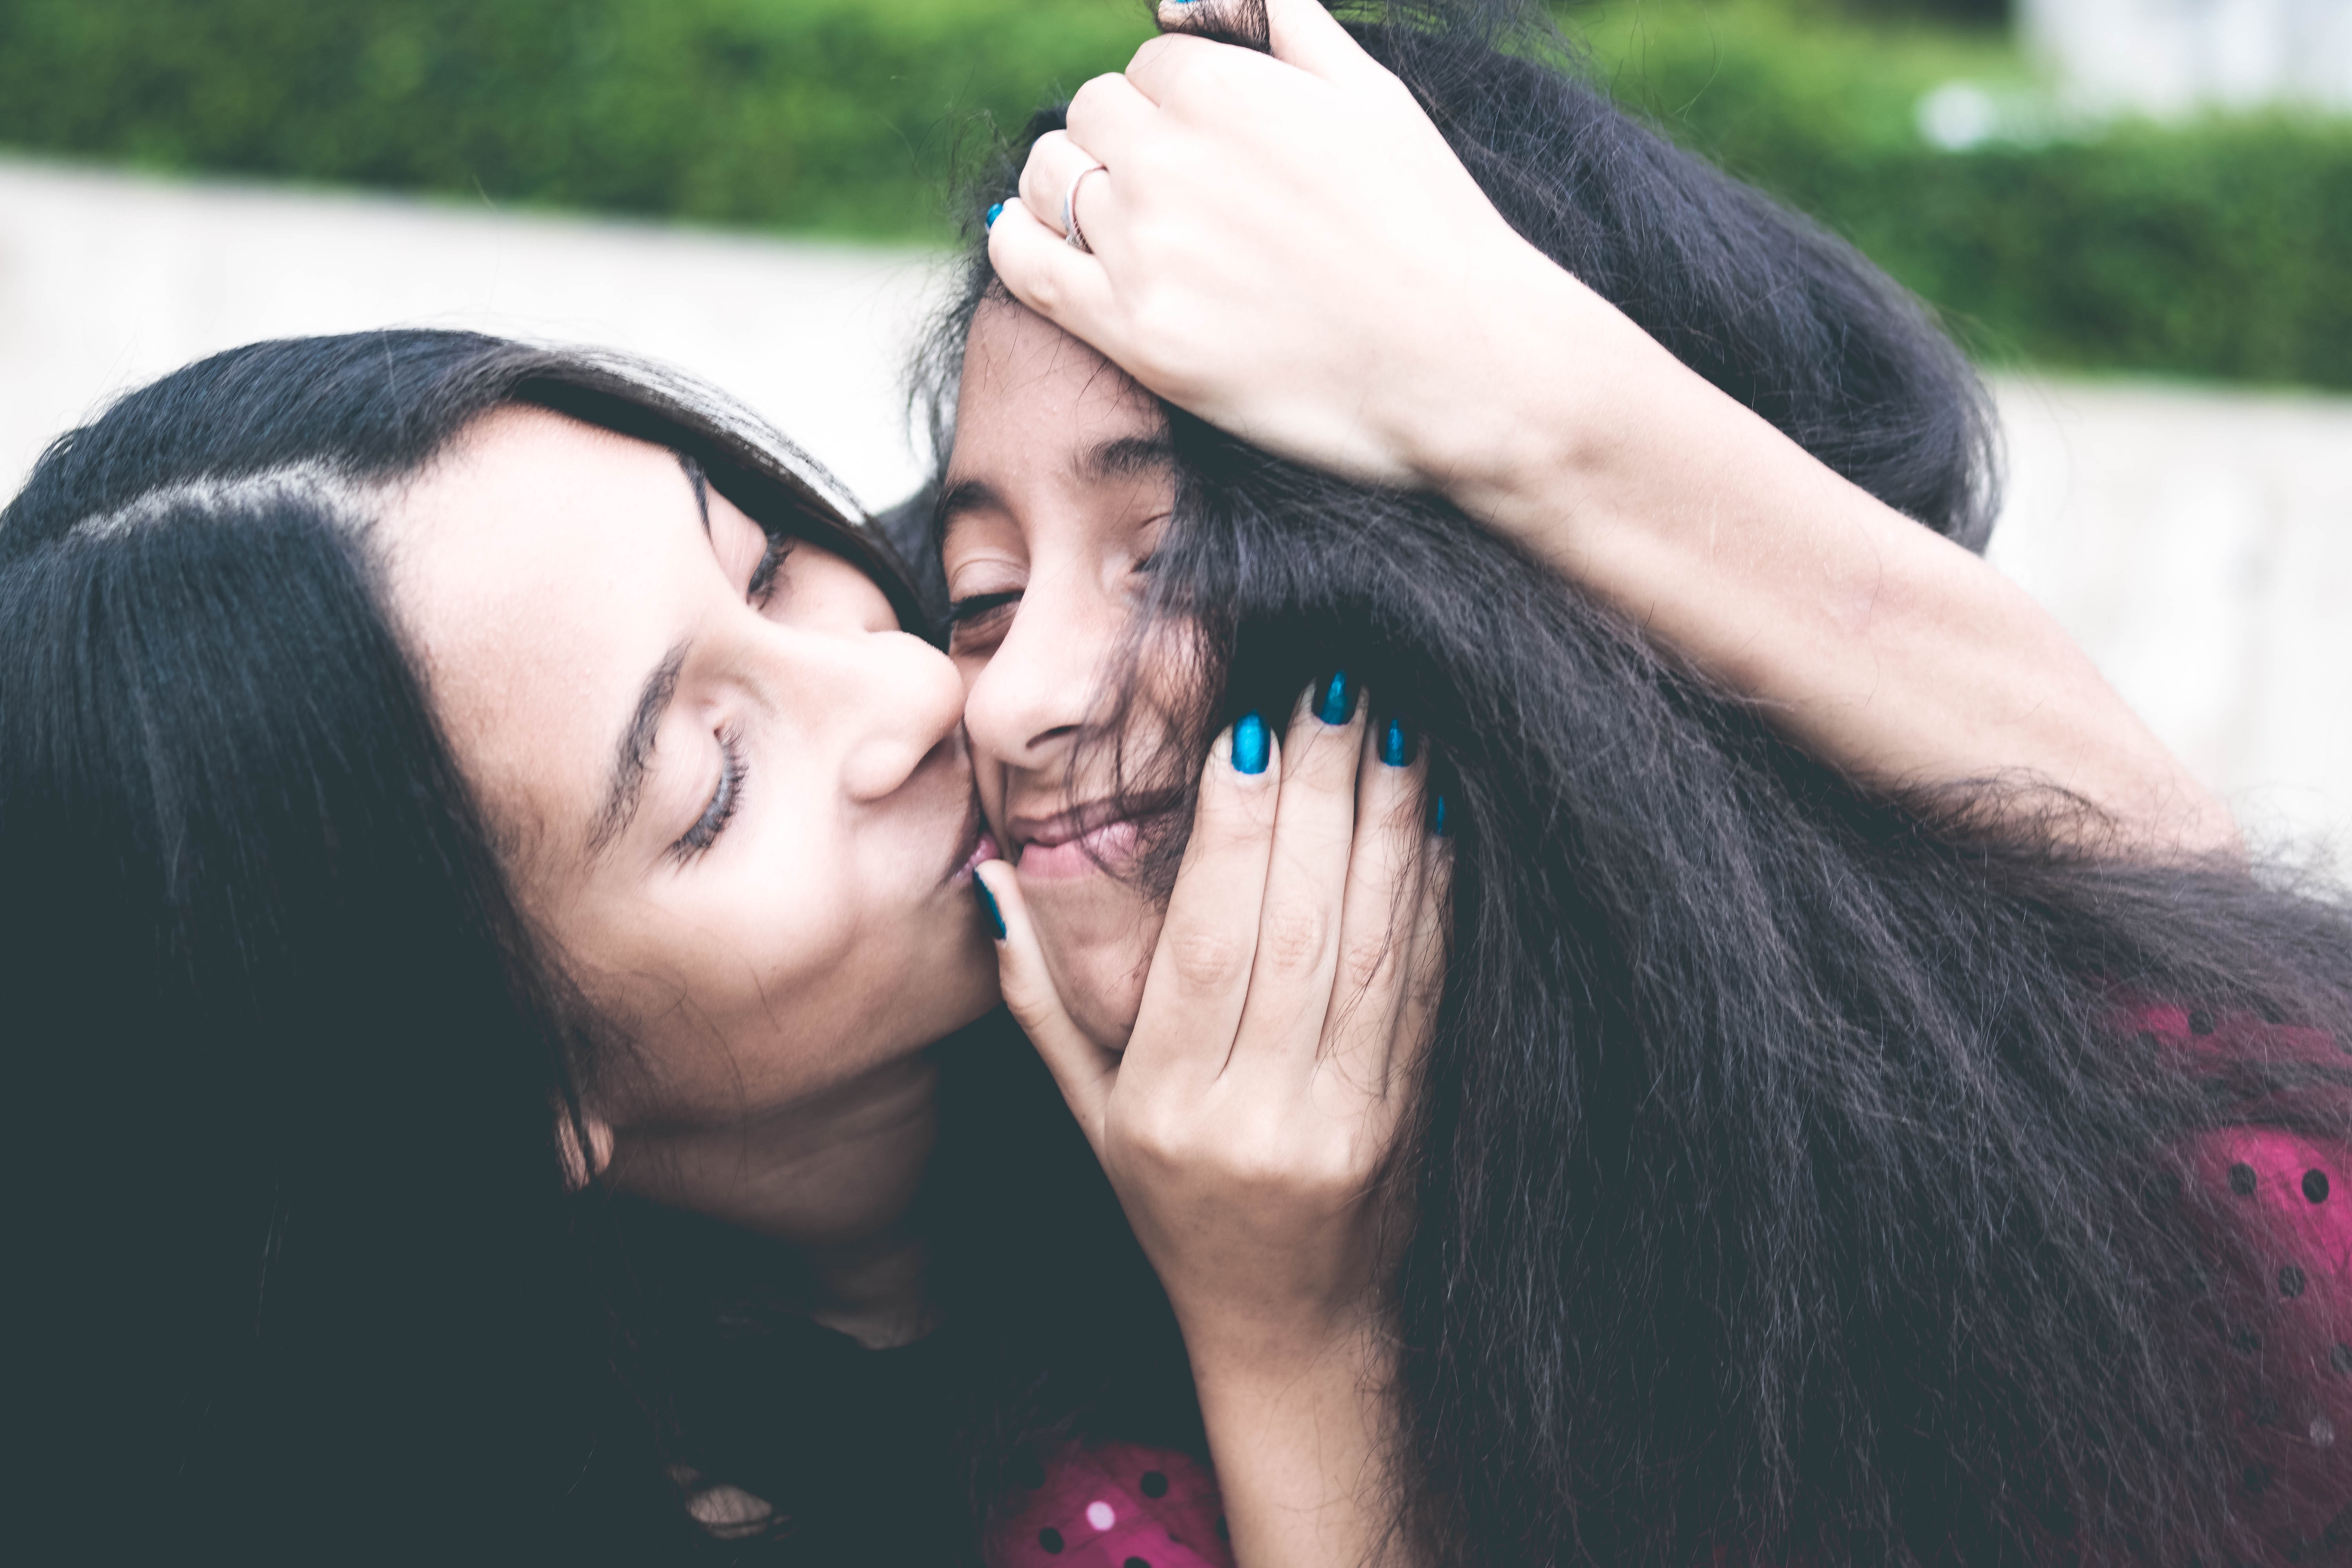
photograph, emotion, photography, girl, black hair, interaction, fun, smile, love, hand, long hair, happiness, romance, friendship, ear